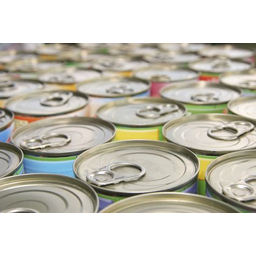
Label: metal